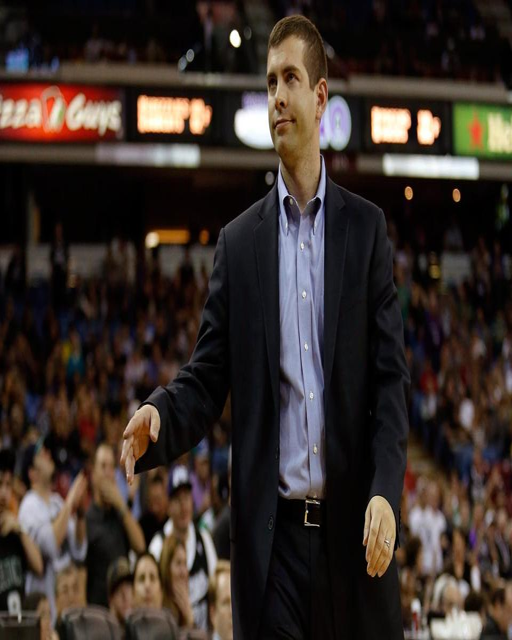
animator tossed coach with less than a minute left in the fourth quarter after the coach criticized officiating .